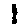
Label: 1